William Palliser (bishop)

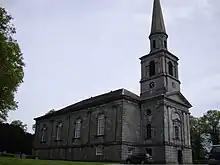
The Cathedral Church of Saint John the Baptist and Saint Patrick's Rock, Cashel, the episcopal seat of the Church of Ireland archbishops.

Palliser was of English birth, his grandfather, John Palliser, Esquire, being of Newby-super-Wiske, Yorkshire. He was baptised at Kirby Wiske on 28 July 1644, the son of John Palliser. He was educated at Northallerton Grammar School but his father had died before he entered Trinity College Dublin in 1660.